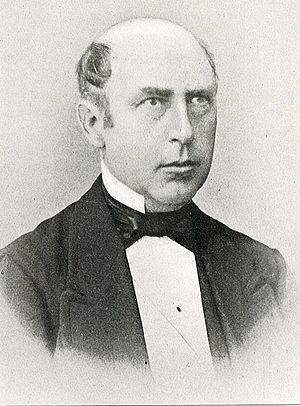
John Collett Falsen
John Collett Falsen var en norsk embedsmand og politiker.